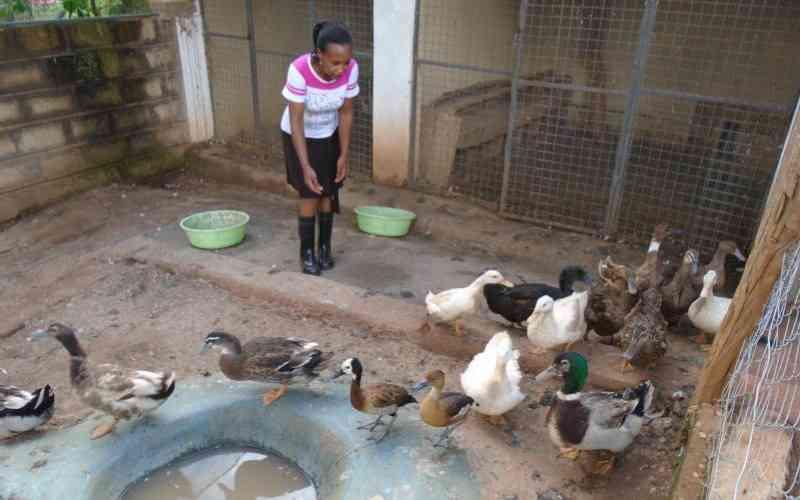
Mazingira ya kufugia bata kwa kiwango kidogo, yakiwa yamezungurushiwa wavu wa waya kwa ajili ya ulinzi na mzunguruko wa hewa, bata wakiwa na maji ya kuogelea pamoja na vyombo vya kijani vya kuwalishia, na mtu akionekana kuwahudumia, jambo linaloonyesha usimamizi wa karibu, ufugaji hufanyika kwa ajili ya mayai na nyama.